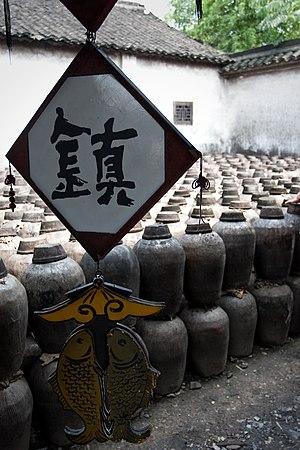
Le huangjiu ou vin de céréale est une boisson alcoolisée chinoise, titrant entre 12 et 20 %, obtenue par transformation simultanée des matières amylacées de céréales en sucres simples et de ceux-ci en alcool.
La viticulture en Chine est restée un secteur économique modeste orienté vers la production de raisins de table jusque dans les années 1980, mais depuis, la plantation de vignes sur de grandes surfaces a haussé ce pays parmi les acteurs importants de la filière.